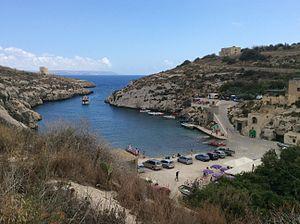
Vue sur mer est un film américain réalisé par Angelina Jolie sorti en 2015.